Express 35

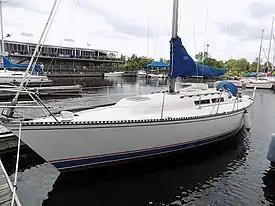
Express 35

The Express 35 is a recreational keelboat, built predominantly of fiberglass, with wood trim. It has a masthead sloop rig, a raked stem, a reverse transom, an internally-mounted spade-type rudder controlled by a wheel and a fixed fin keel. It displaces and carries of ballast.